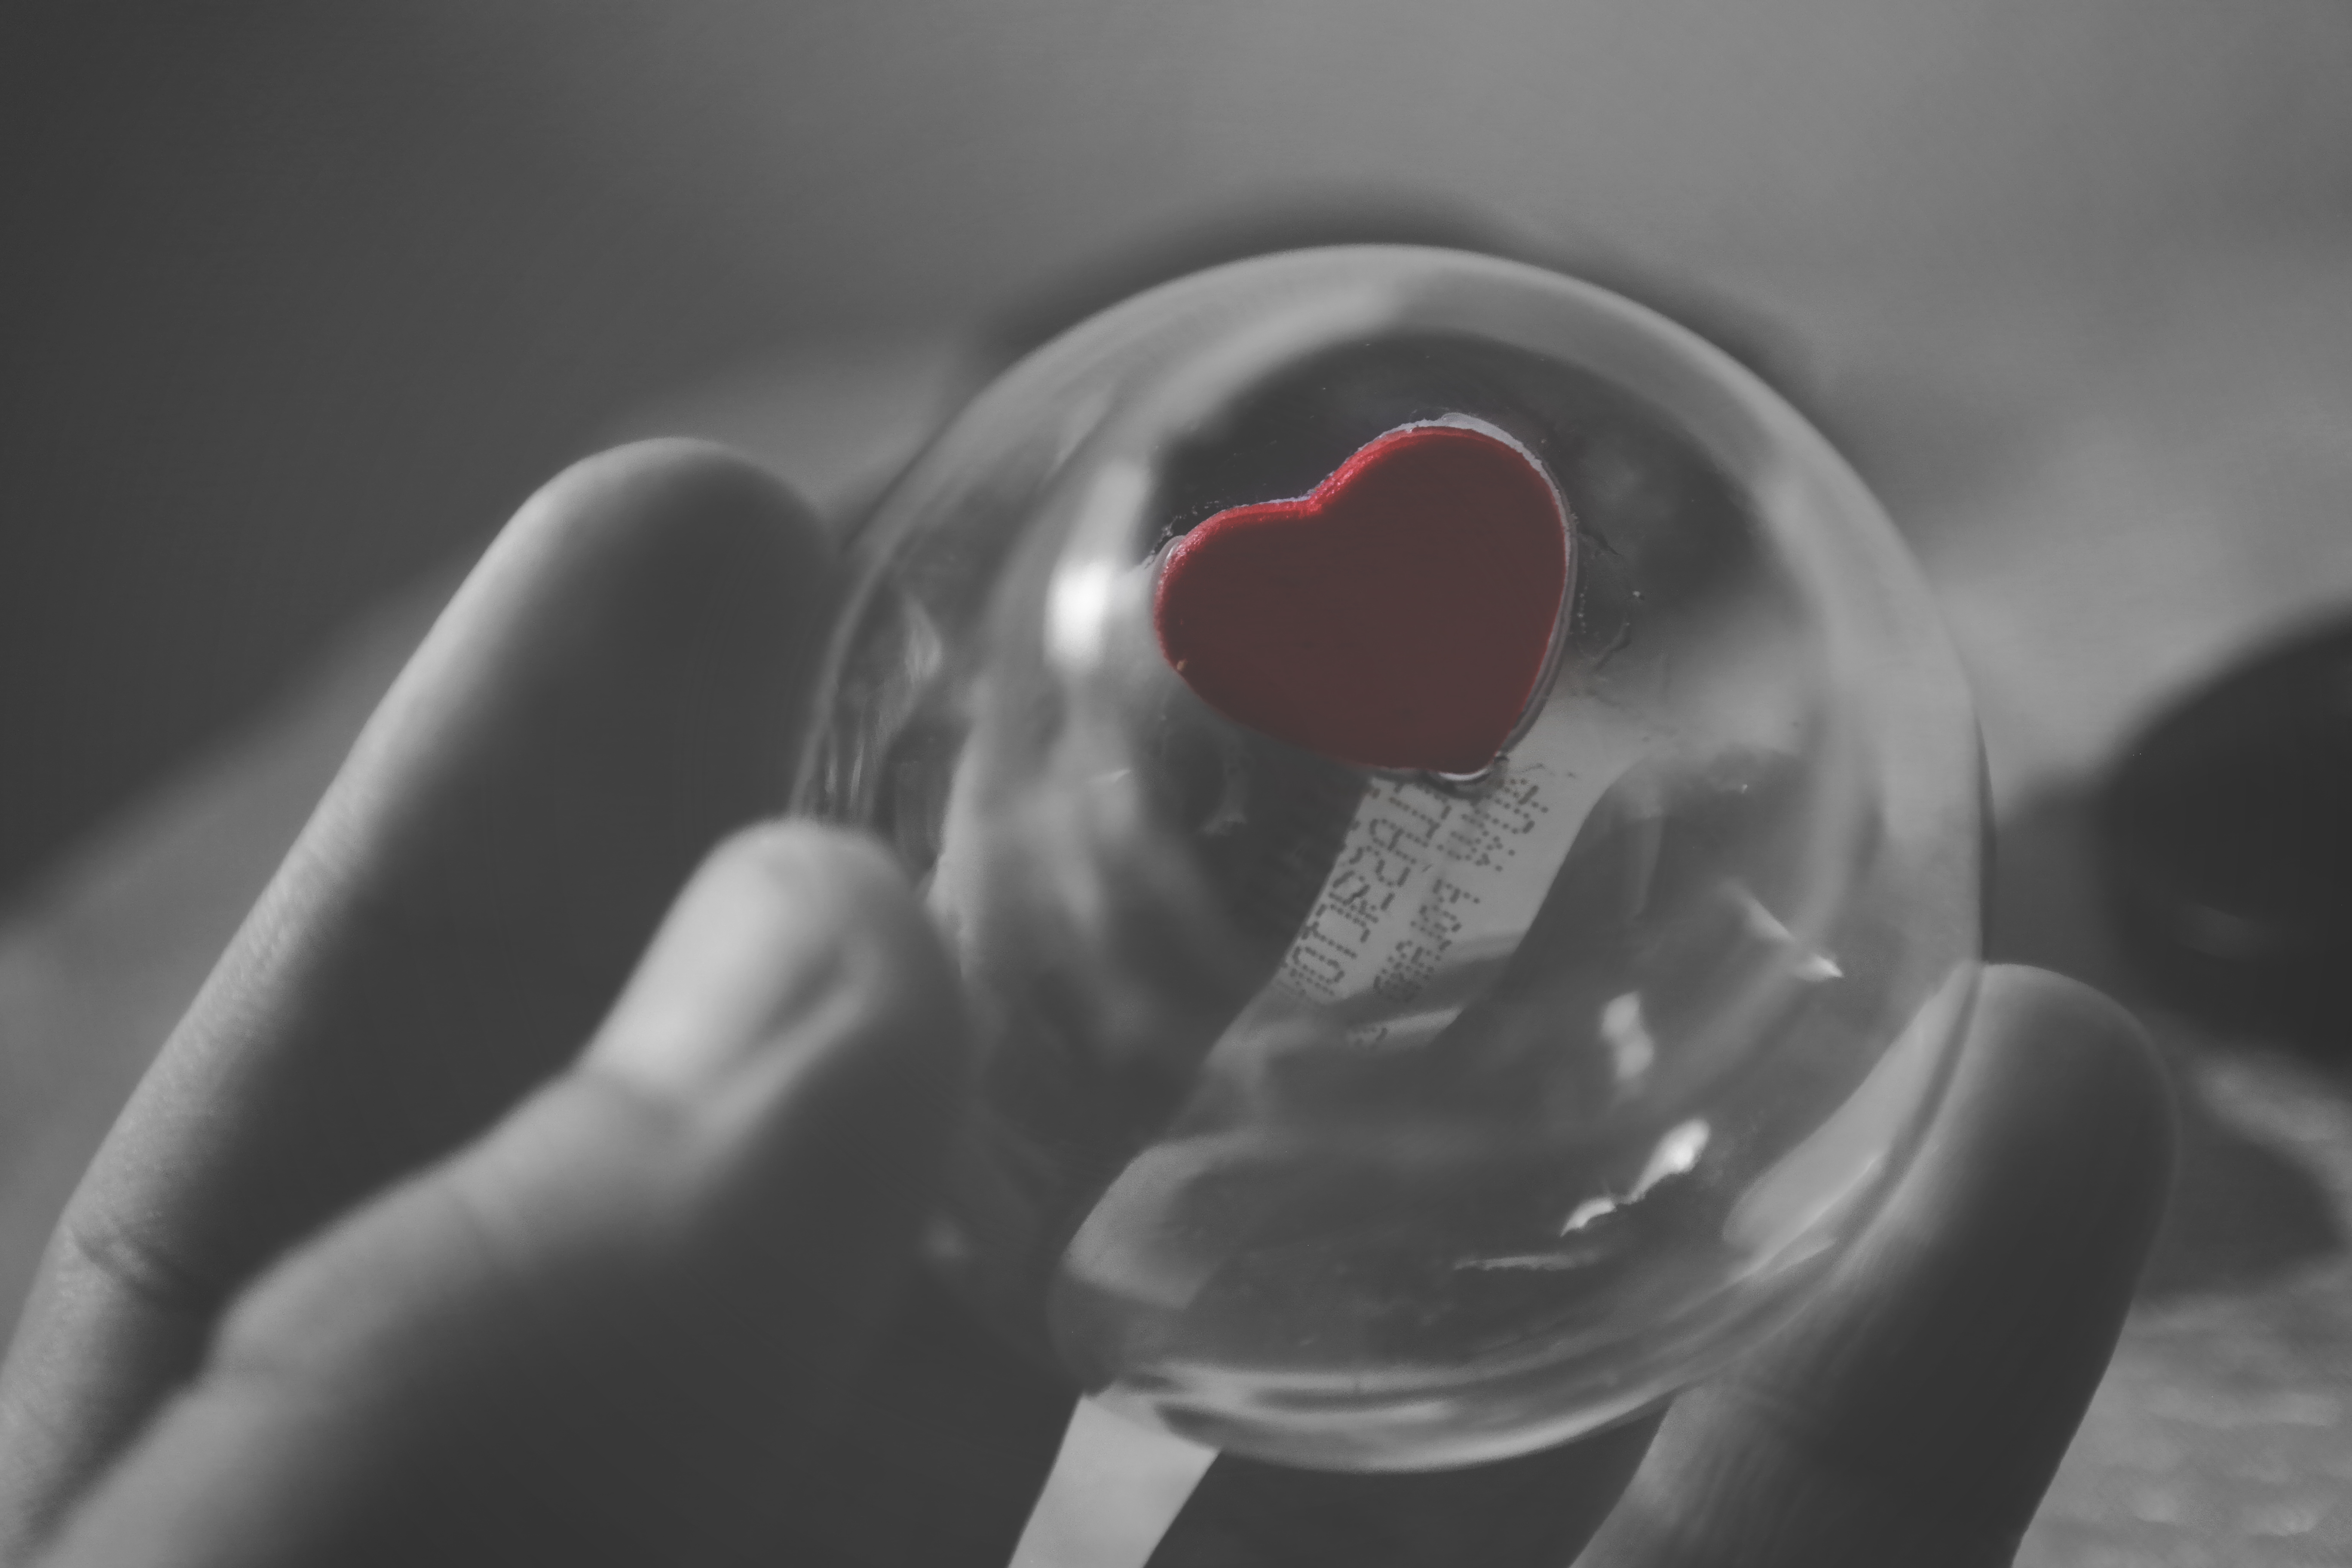
hand, man, light, blur, black and white, white, photography, glass, dark, love, heart, finger, red, darkness, black, monochrome, arm, mouth, close up, human body, art, eye, organ, shape, emotion, adult, macro photography, in love, sense, monochrome photography, selective color